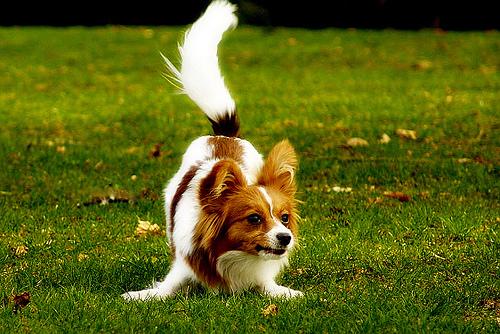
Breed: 806-n000129-papillon